Leithen Valley

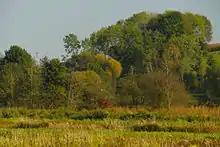
Koaserin Nature Reserve at the end of the valley

Leithen Valley, also called Valley of the Seven Mills, is a valley of about two kilometres length at the border of Peuerbach and Neukirchen am Walde in Upper-Austria that is very popular among hikers due to its beautiful landscape and the proximity to Koaserin Nature Reserve. Up to the second halfe of the 20th century it was characterised by its remarkable concentration of watermills, sawmills and other craft enterprises.